Sasu Salin

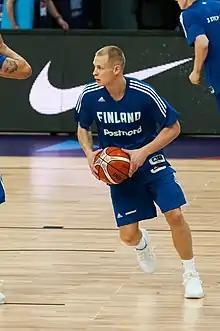
Salin with Finland during EuroBasket 2017

Sasu Antreas Salin (born June 11, 1991) is a Finnish professional basketball player who plays for Romanian team U-BT Cluj-Napoca in Liga Națională. Standing at he plays at the shooting guard position. Salin also captains the Finland national team.